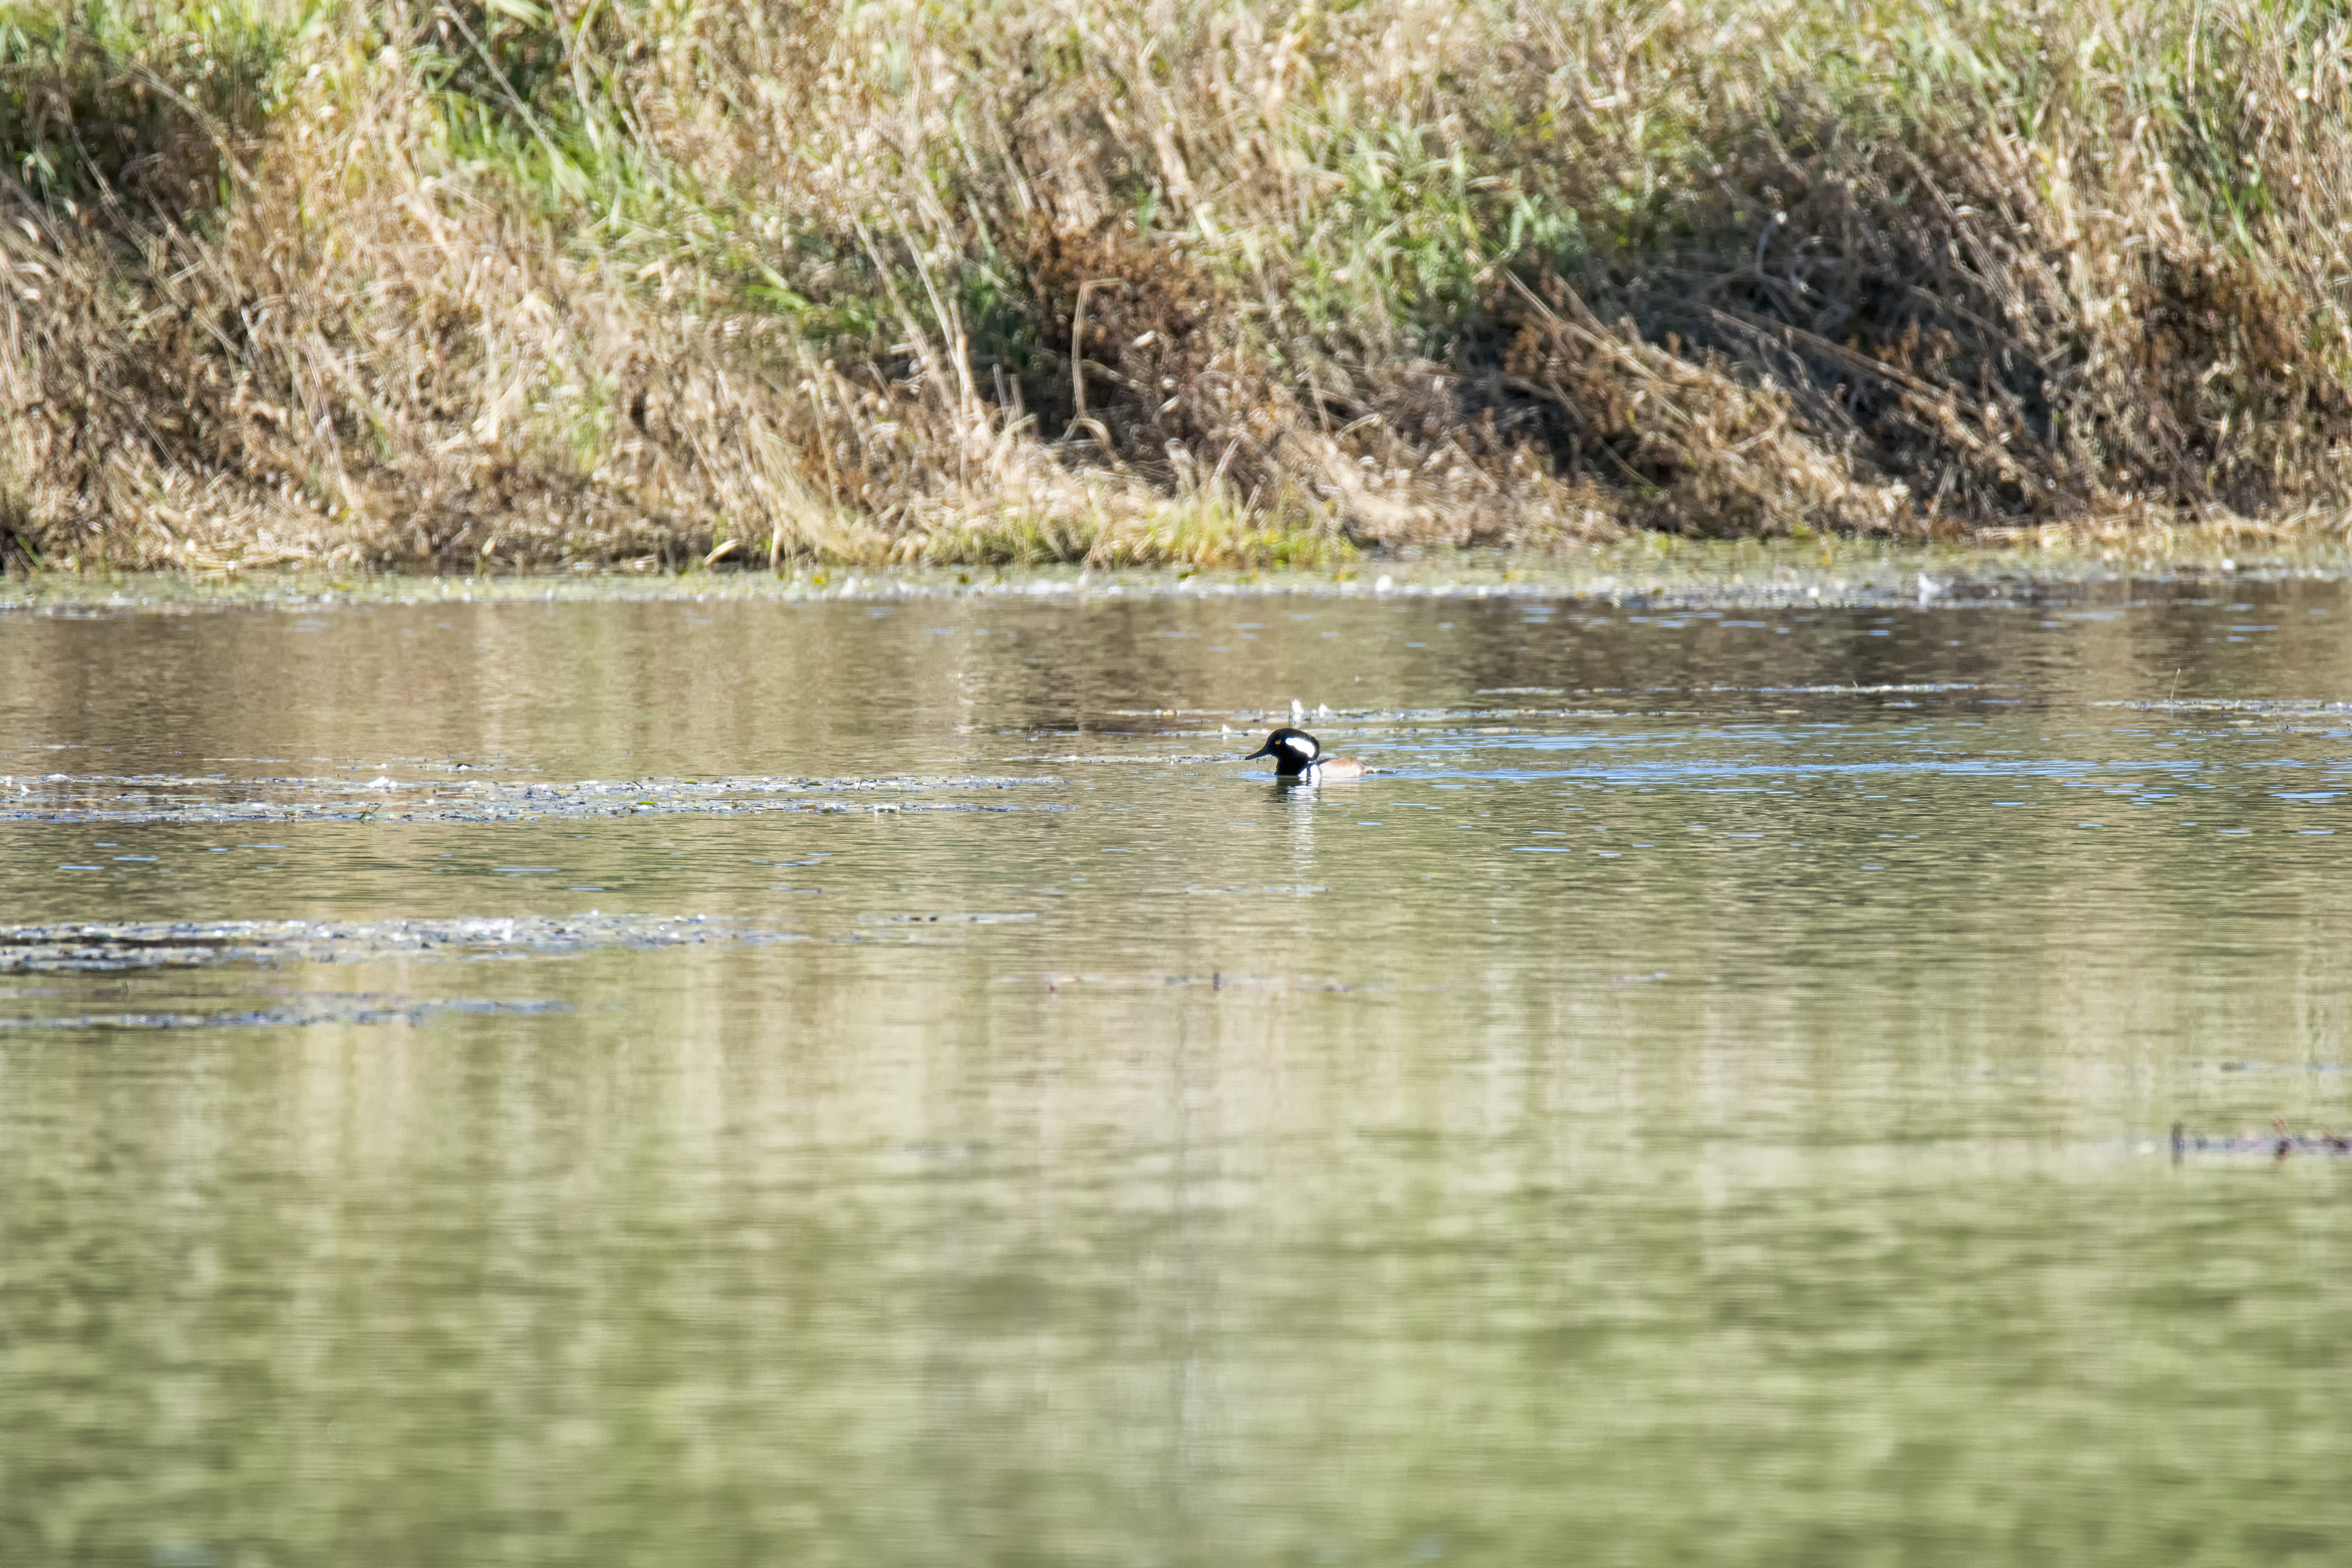
bird, river, pond, wildlife, fauna, duck, canada, wetland, quebec, water bird, merganser, sherbrooke, oiseau, harle, hooded, couronne, ducks geese and swans